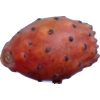
Label: cactus_fruit_red